List of freshwater aquarium amphibian species

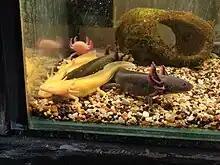
Axolotls in an aquarium

There are a wide range of frogs, salamanders and caecilians that can be kept a pets in an aquarium. Many of these are not found in the pet trade. This is usually because they're either too big for most commercial aquariums (ex: giant salamanders), endangered (ex: achoques), haven't entered the pet trade yet, or a mix of the three.